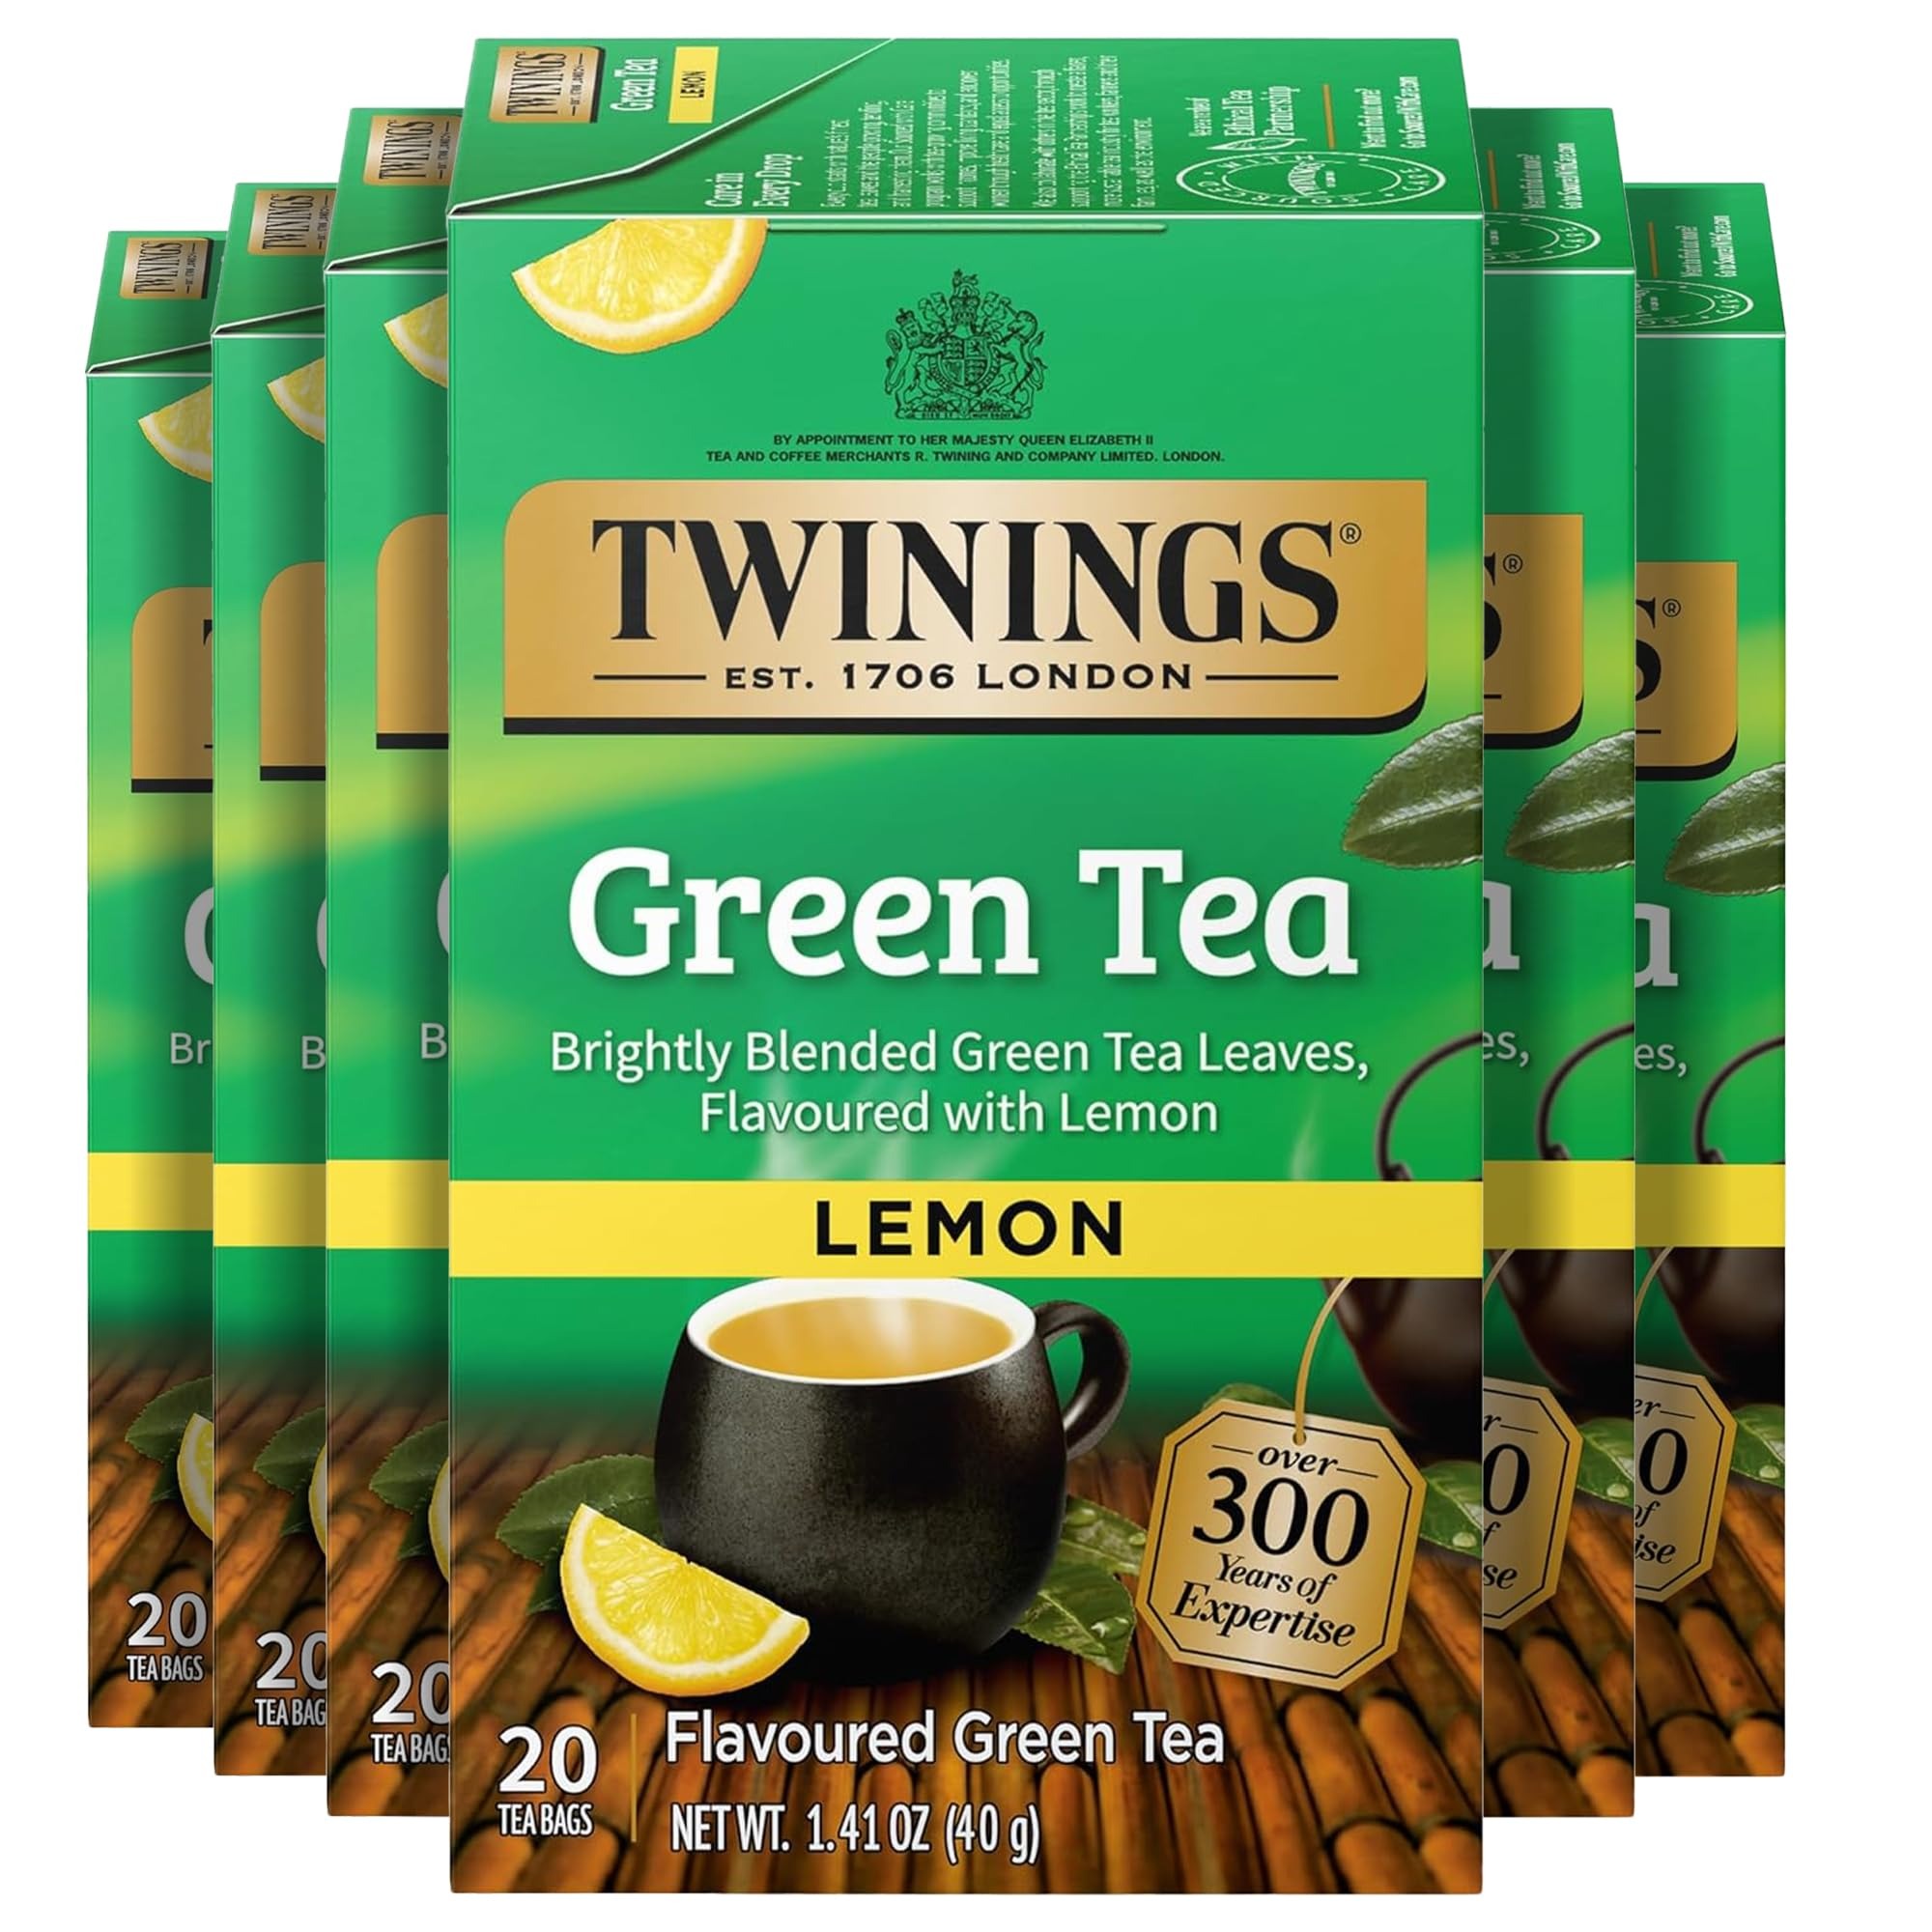
Item Name: Twinings Green Tea with Lemon Individually Wrapped Bags, 20 Count (Pack of 6), Zesty Citrus Aroma & Flavour, Caffeinated, Enjoy Hot or Iced | Packaging May Vary
Bullet Point 1: Twinings Lemon Green Tea, 20 Count Pack of 6, Individually Wrapped Bags, Zesty Citrus Aroma & Flavour, Caffeinated
Bullet Point 2: REFRESHING FLAVOUR, DELIGHTFUL AROMA Pure Green Tea perfectly balanced with the fresh uplifting flavour of lemon with lemon pieces; Caffeinated, 20 Count, Pack of 6
Bullet Point 3: AROMATIC & FRESH: Twinings blends to perfection the finest green tea leaves to provide you with a line of great-tasting, fresh flavoured green tea with smooth taste and enticing aroma
Bullet Point 4: HOT TEA: Pour boiling water over tea bag, steep for 2 minutes, then remove and enjoy!
Bullet Point 5: ICED TEA: Fill half a pitcher with boiling water, cool slightly for a few minutes, steep 4 tea bags for 2 minutes, remove, then add ice to desired strength. Or use 1 tea bag in a heat-resistant glass. Enjoy immediately!
Bullet Point 6: INDIVIDUALLY SEALED TEA BAGS STAY FRESH: Take your tea on the go in your purse, workout bag, backpack, school or work desk or car; Each tea bag is sealed for freshness so every cup of Twinings is the perfect cup of Twinings
Bullet Point 7: DRINK IN LIFE: With a signature blend of tradition and innovation, Twinings encourages tea lovers to "Drink In Life" by taking small steps towards feeling good and living well, one sip at a time
Value: 120.0
Unit: Count

Price: 16.785